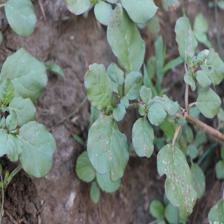
Label: BroadLeafWeed